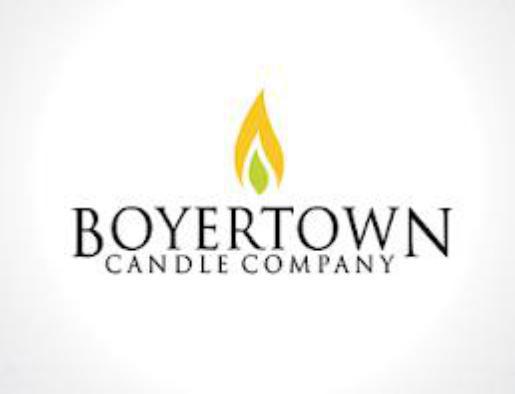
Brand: Candle
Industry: Necessities